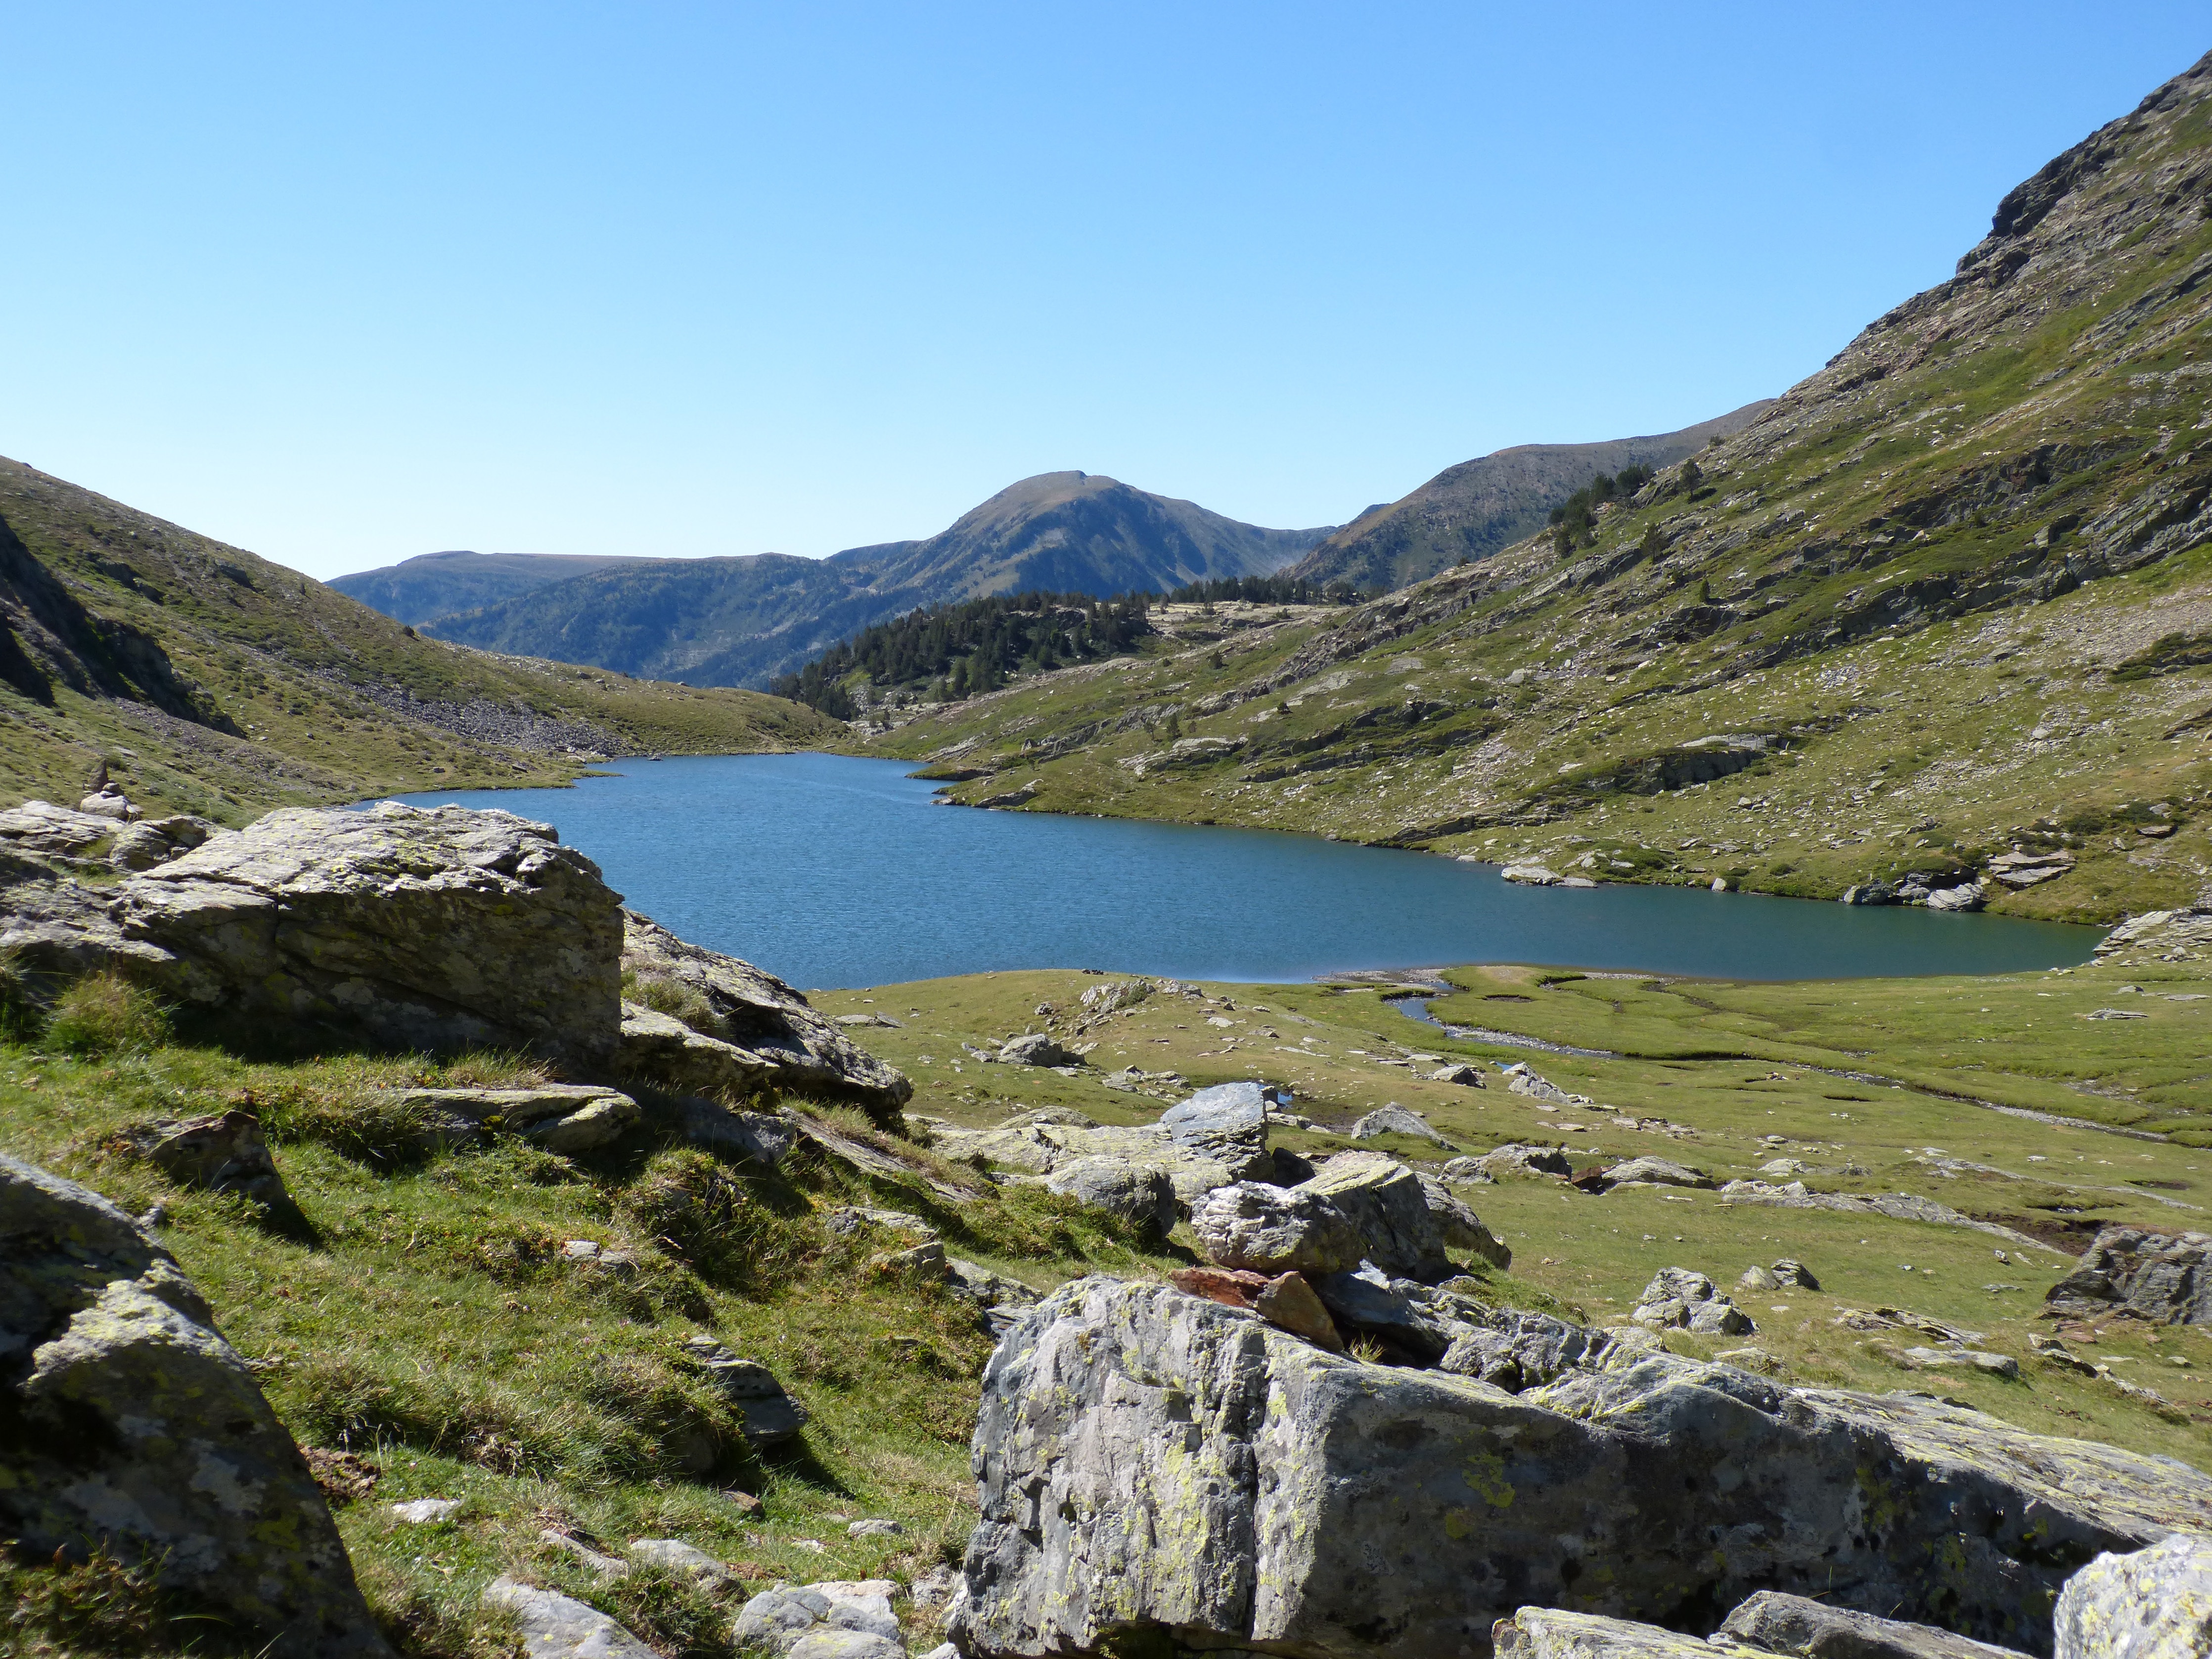
landscape, wilderness, walking, mountain, hiking, lake, adventure, valley, mountain range, fjord, reservoir, highland, ridge, geology, alps, backpacking, plateau, fell, loch, moraine, landform, tarn, mountain pass, pyrenee catalunya, lake of the port, port of tavascan, high mountain lake, mountainous landforms